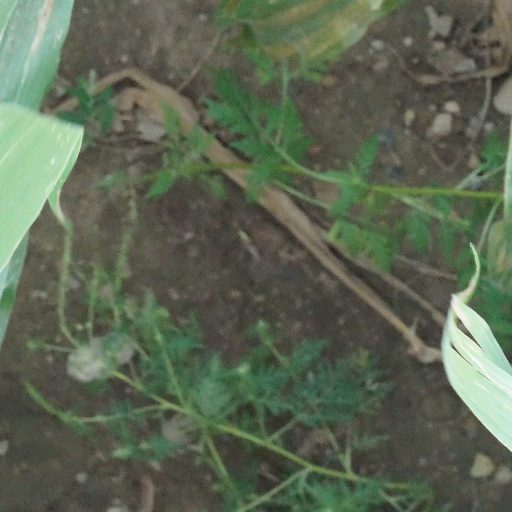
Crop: maize; corn